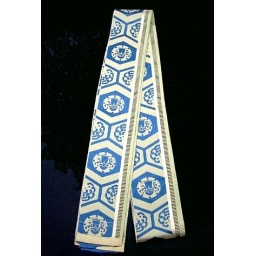
This blue and white obi has a ship and water design in hexagons.